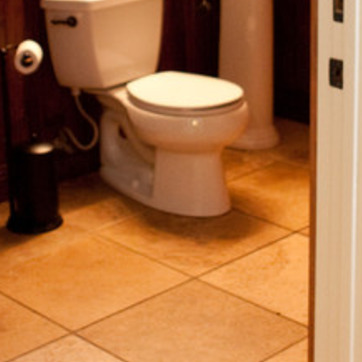
Material: ceramic